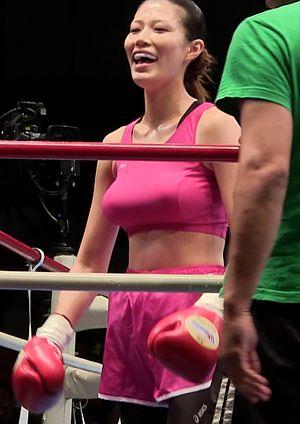
Tomomi Takano, née le 12 juin 1987 à Sumida-ku, est un mannequin et boxeuse japonaise.